Scribblenauts (video game)

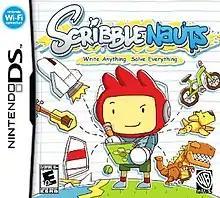
Cover art for Nintendo DS

Scribblenauts is an emergent puzzle action video game developed by 5th Cell and published by Warner Bros. Interactive Entertainment for the Nintendo DS. The game was released in 2009 in all regions except Japan, and in 2011 in Japan as by Konami. It is the third Nintendo DS video game made by 5th Cell, the first two being "Drawn to Life" and "Lock's Quest". The objective of "Scribblenauts", as implied by its catchphrase "Write Anything, Solve Everything", is to complete puzzles to collect "Starites", helped by the player's ability to summon any object (from a database of tens of thousands) by writing its name on the touchscreen. The game is considered by its developers to help promote emergent gameplay by challenging the player to solve its puzzles within certain limitations or through multiple solutions.